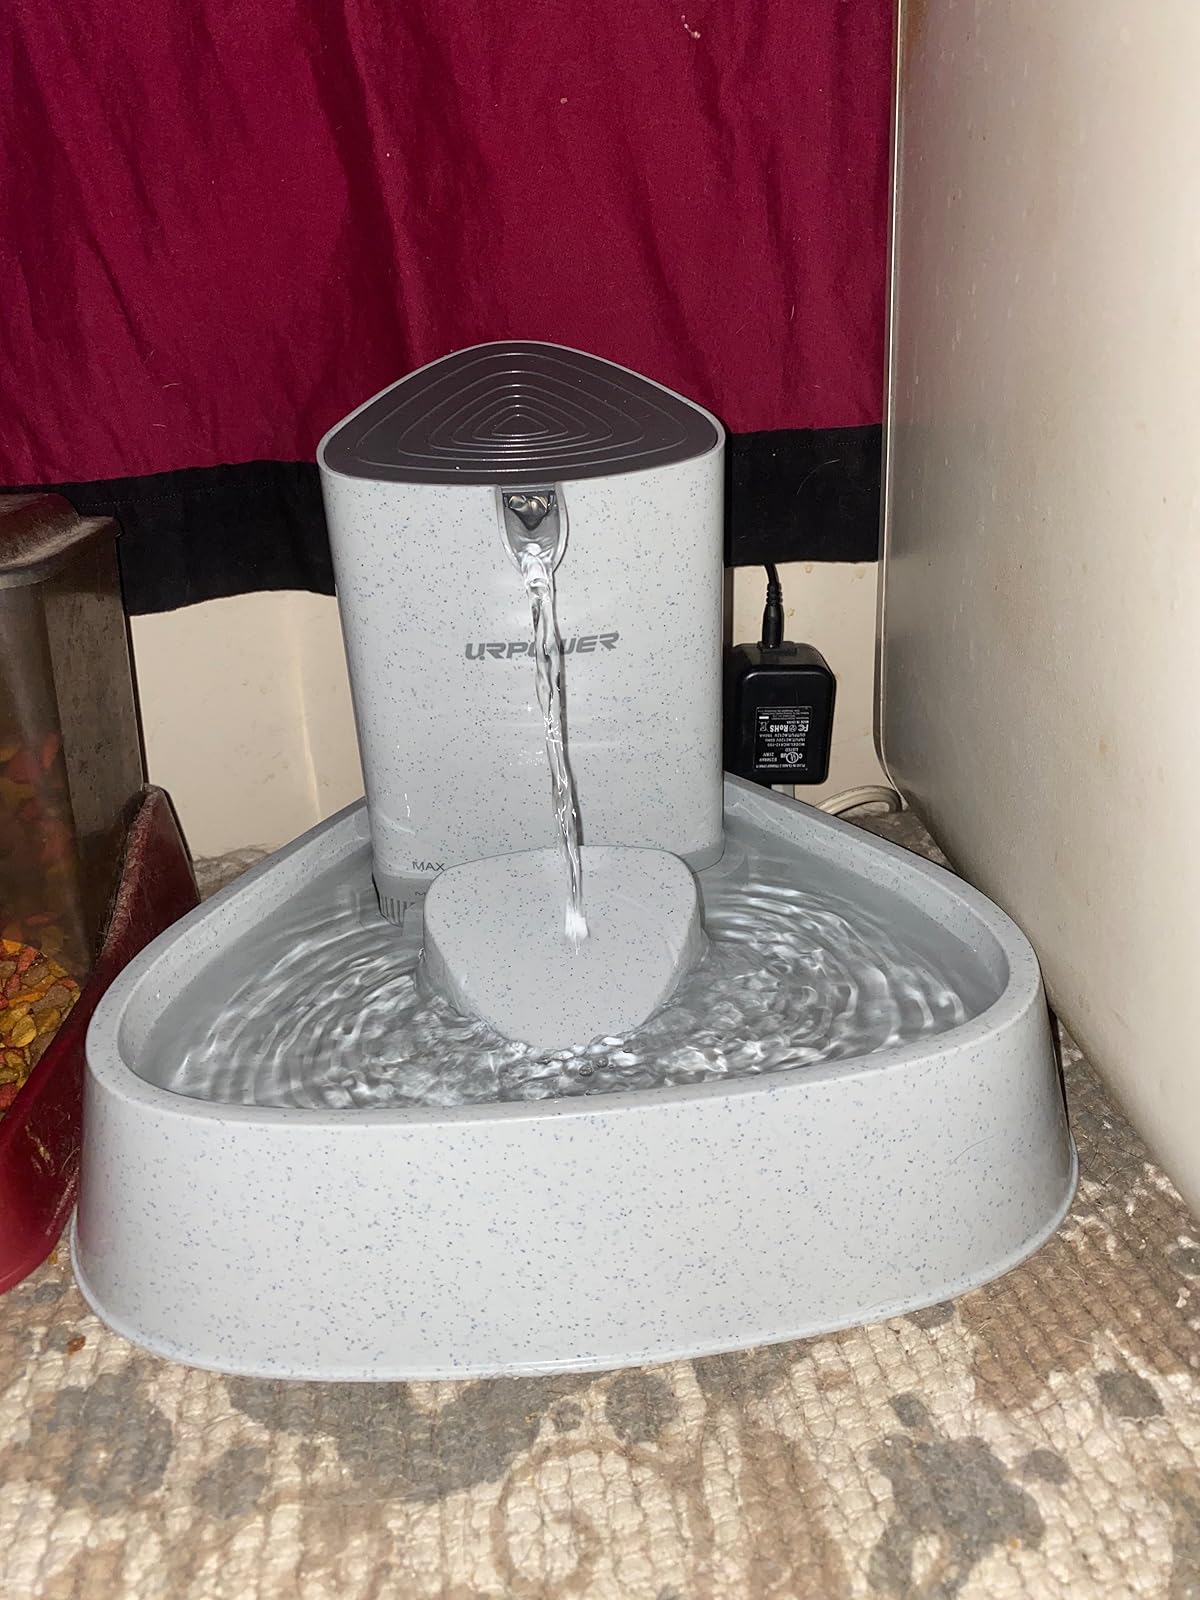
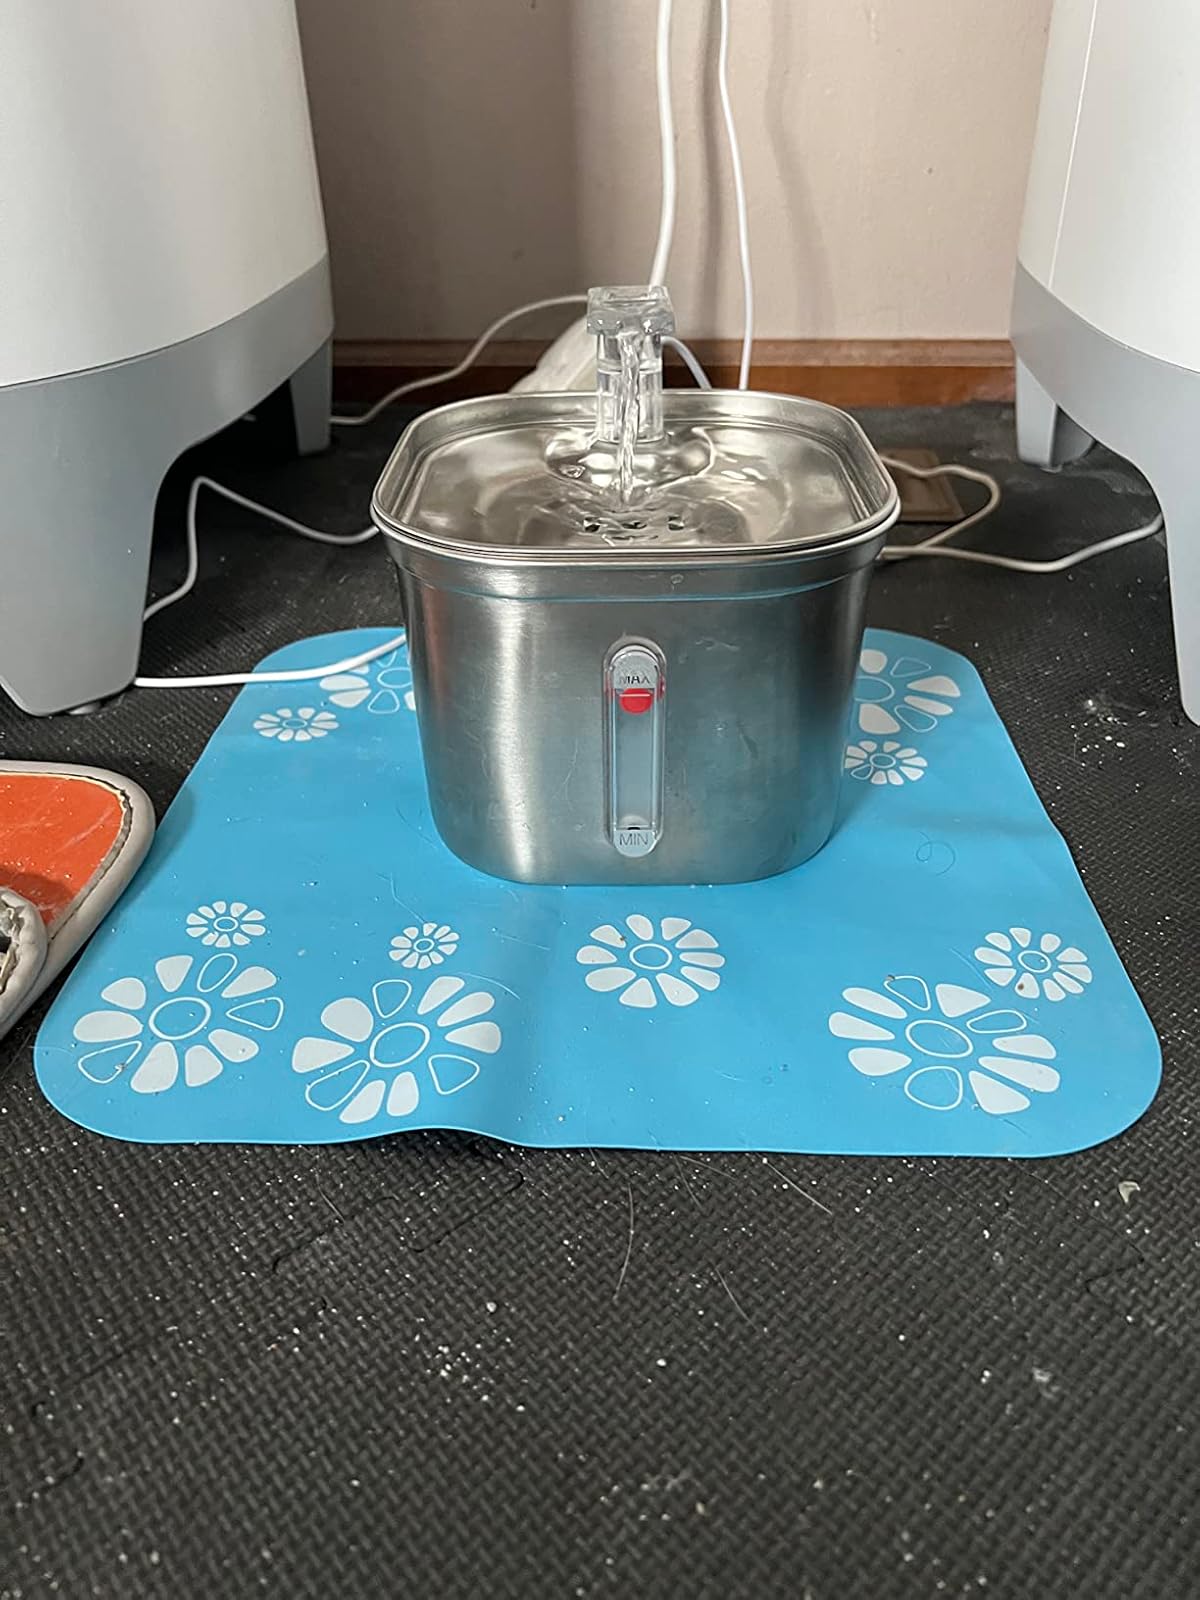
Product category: items_bowl
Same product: no